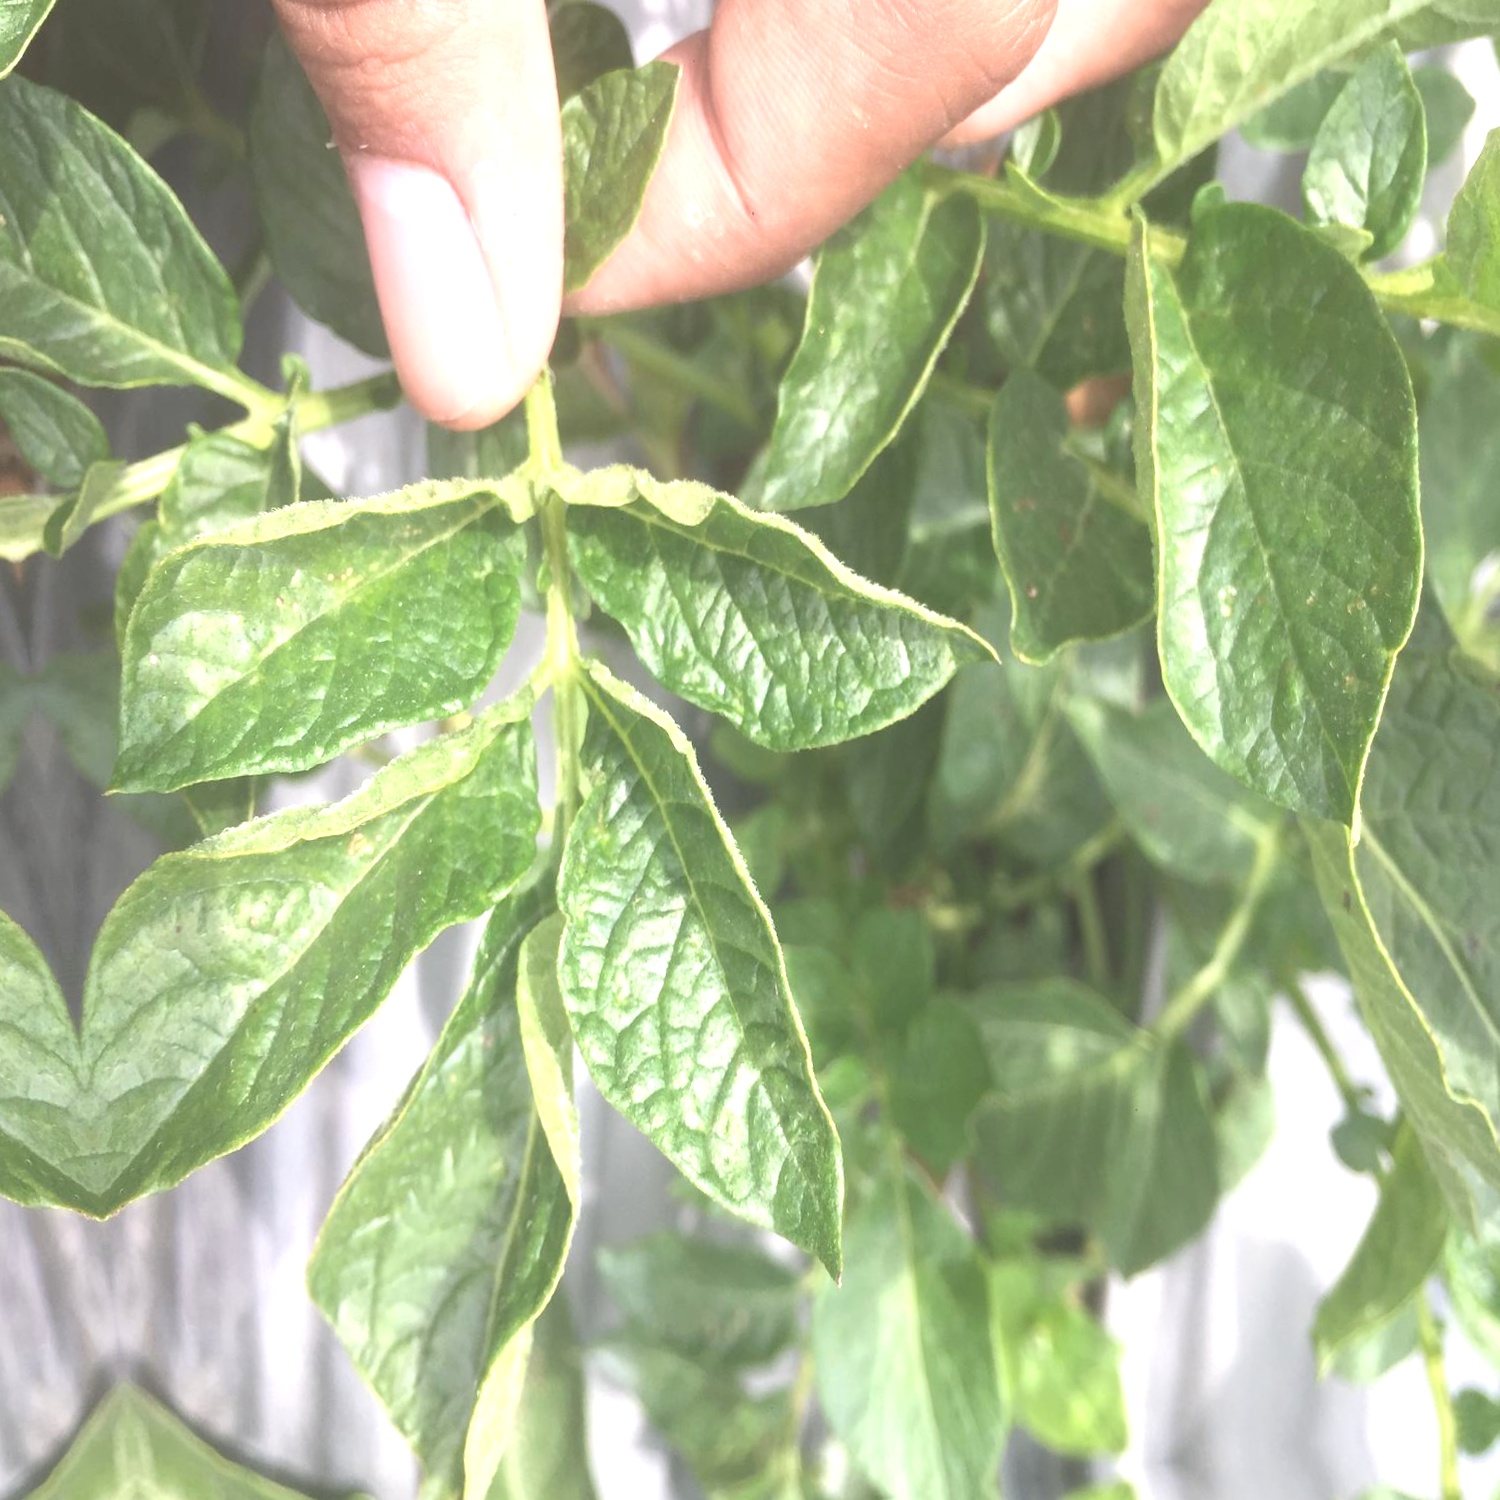
Etiqueta: Virus